East River

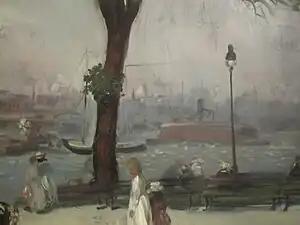
William Glackens's 1902 painting of East River Park, in the Brooklyn Museum

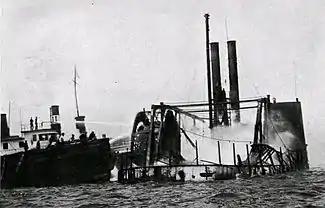
Firefighters working to put out the fire on the listing "General Slocum"

Philanthropist John D. Rockefeller founded what is now Rockefeller University in 1901, between 63rd and 64th Streets on the river side of York Avenue, overlooking the river. The university is a research university for doctoral and post-doctoral scholars, primarily in the fields of medicine and biological science. North of it is one of the major medical centers in the city, NewYork Presbyterian / Weill Cornell Medical Center, which is associated with the medical schools of both Columbia University and Cornell University. Although it can trace its history back to 1771, the center on York Avenue, much of which overlooks the river, was built in 1932.